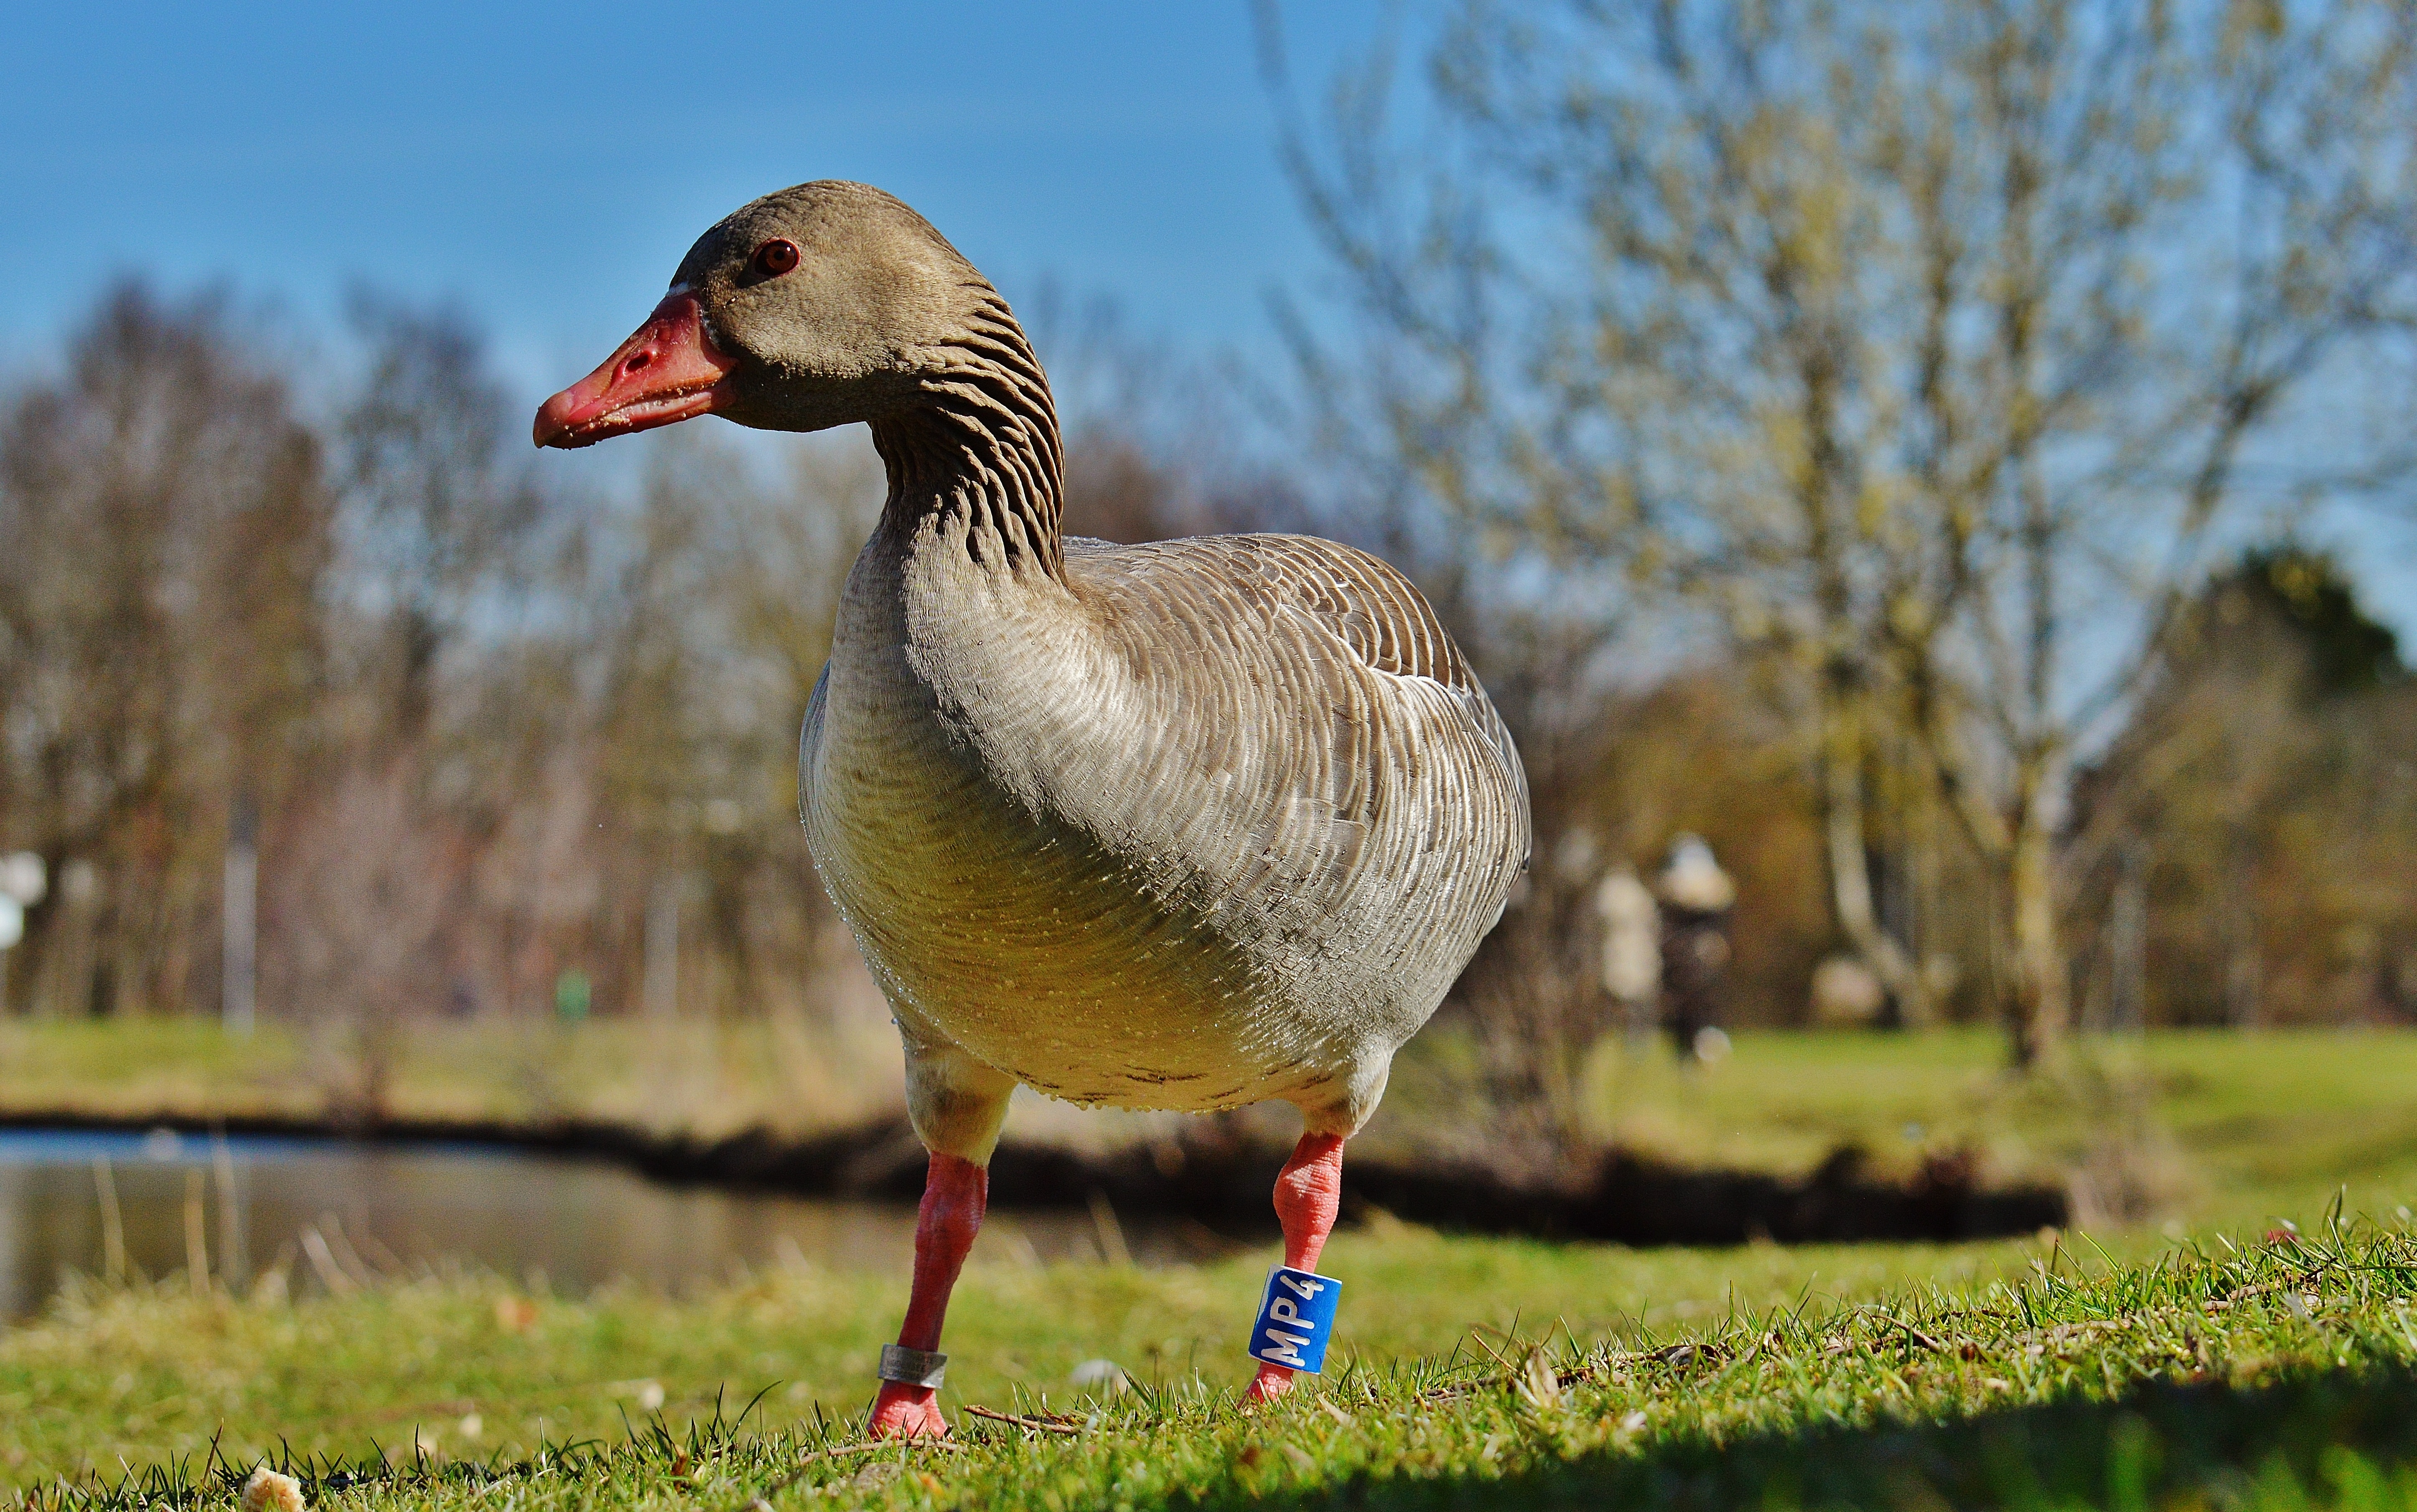
nature, bird, meadow, prairie, lake, animal, pond, wildlife, beak, feather, fowl, fauna, plumage, poultry, duck, head, goose, vertebrate, bill, waterfowl, water bird, ducks geese and swans